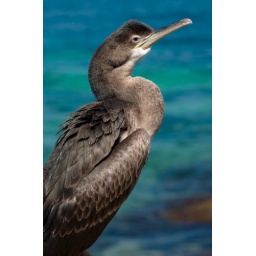
cormorant sitting on the rock near the sea